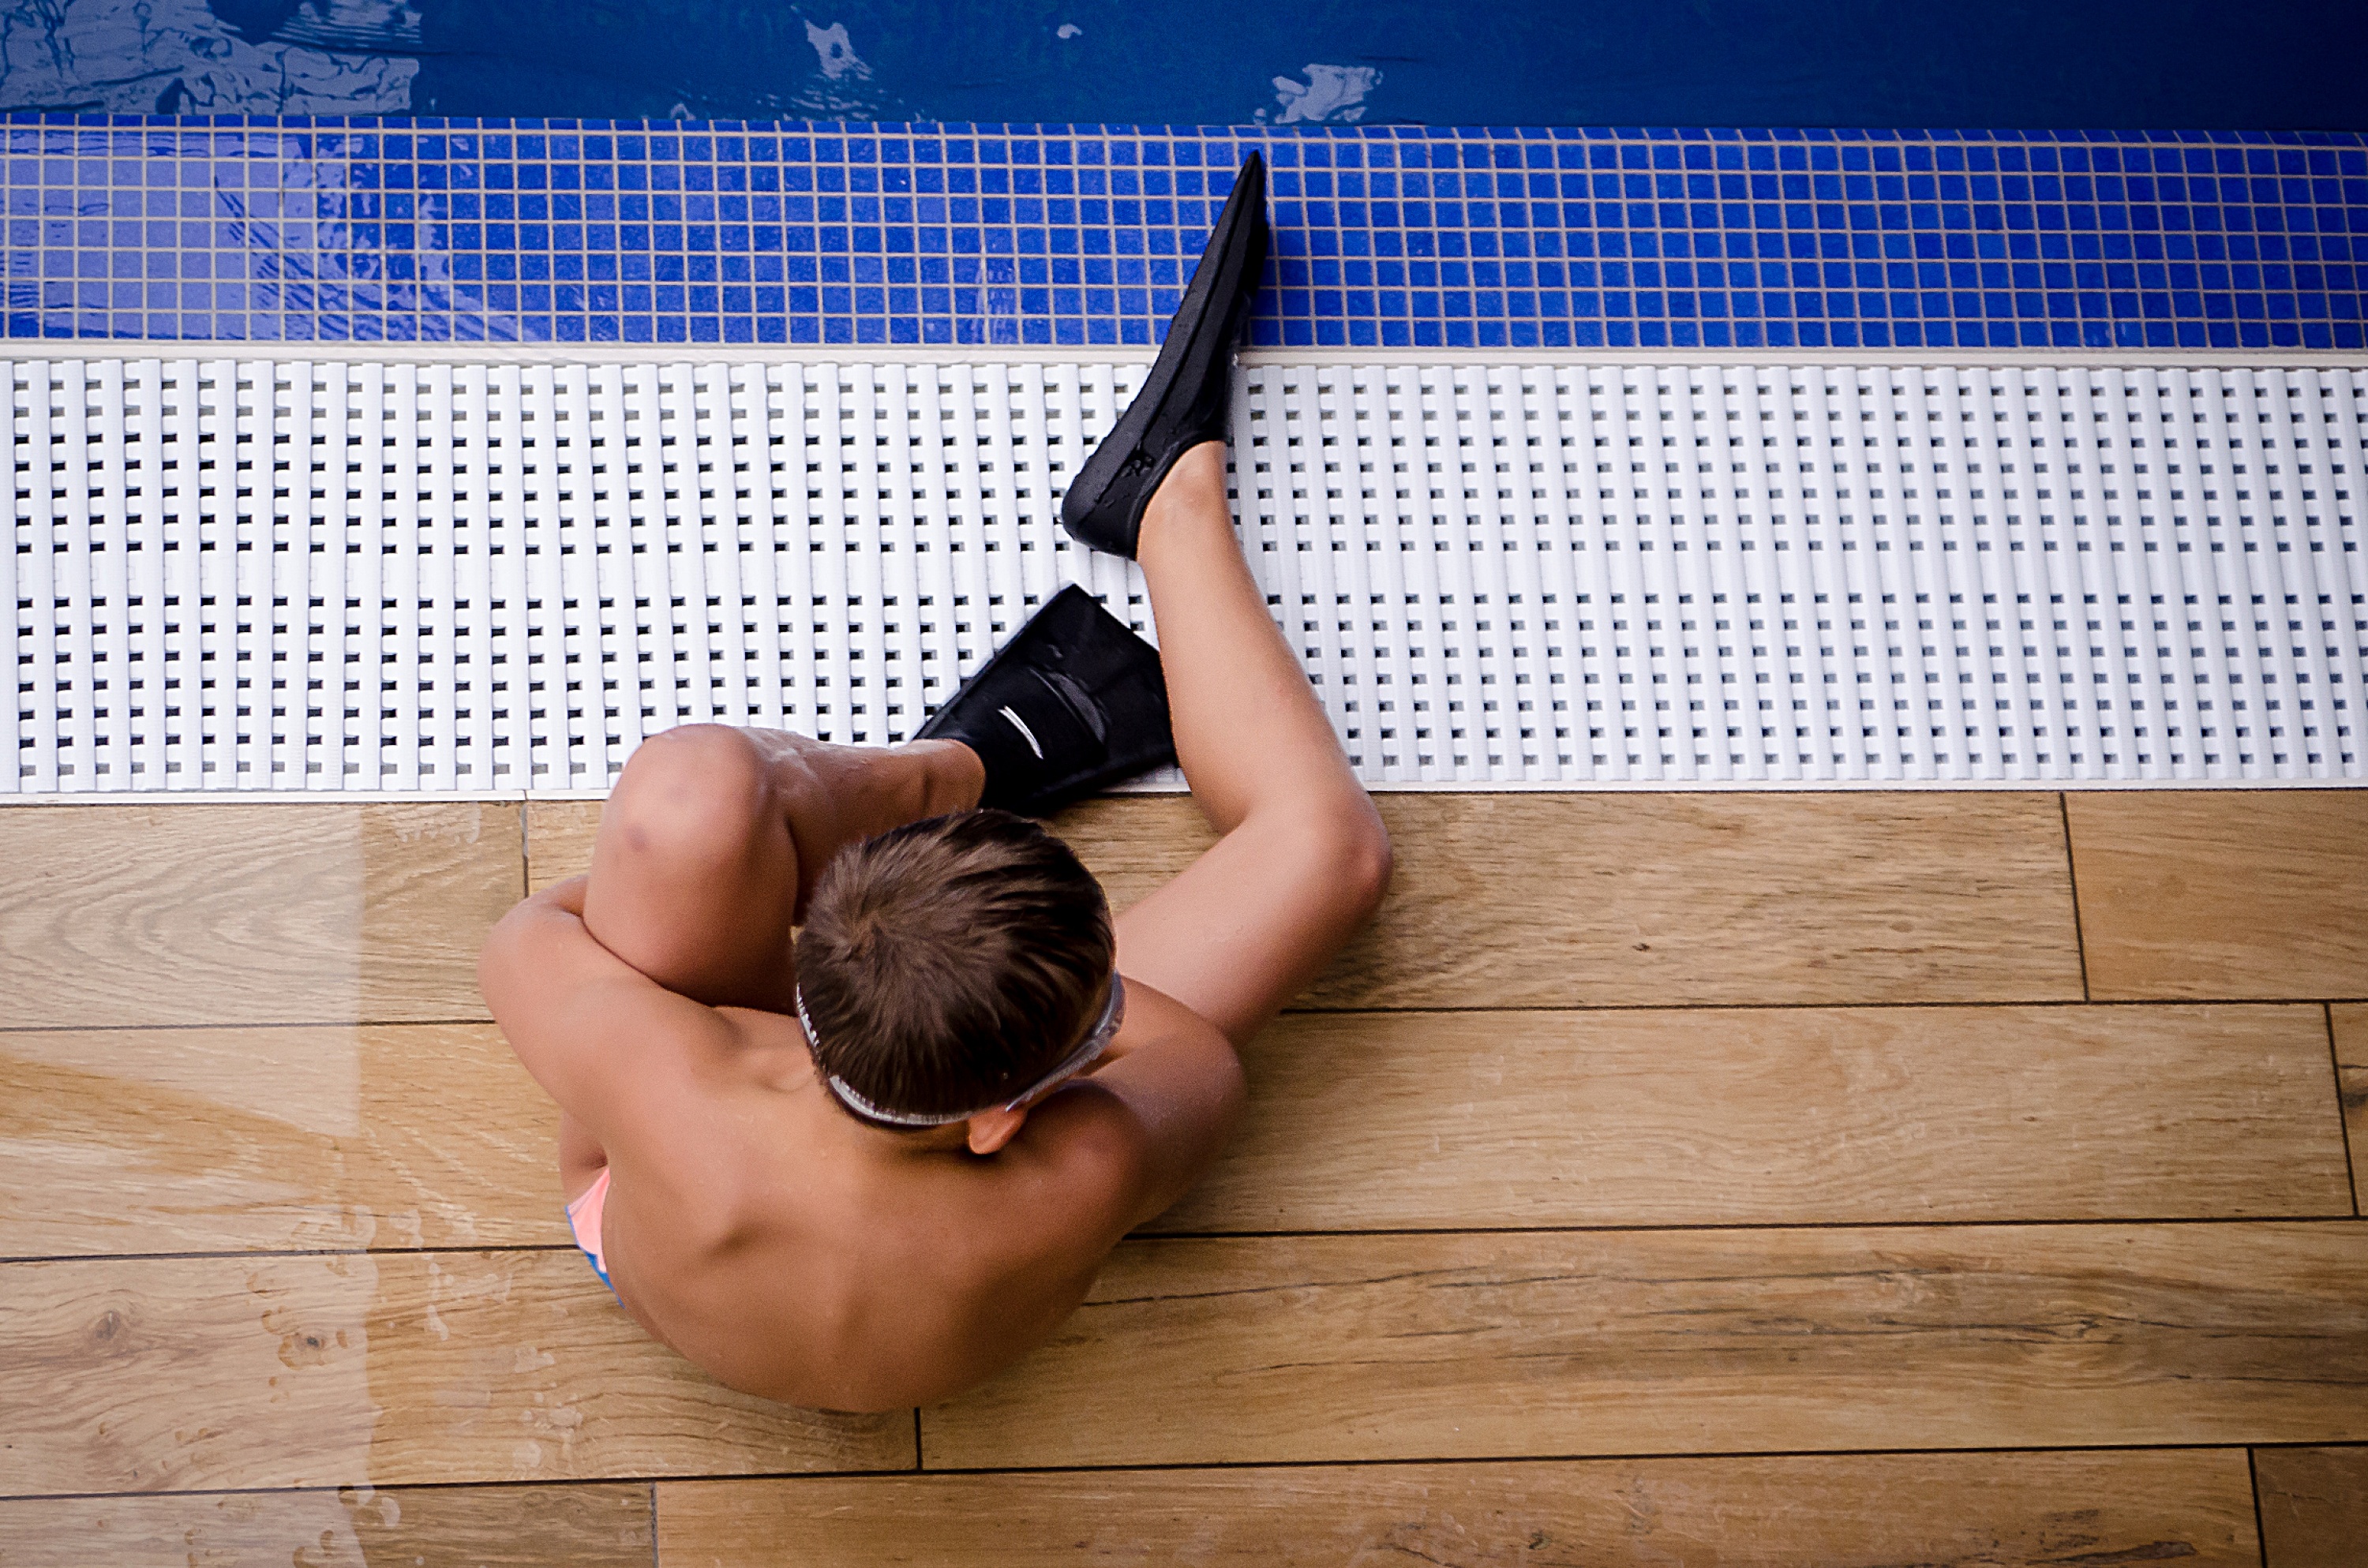
man, water, sport, boy, pool, leg, swim, sitting, child, exercise, muscle, human body, sports, spa, fins, human positions, physical fitness